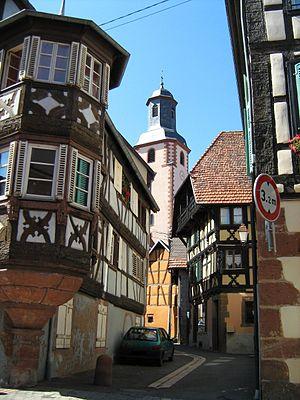
Bouxwiller est une commune française de la plaine d'Alsace située à 33,3 km au nord-ouest de Strasbourg, dans le département du Bas-Rhin en région Grand Est. Elle est le chef-lieu du canton de Bouxwiller et de la Communauté de communes de Hanau-La Petite Pierre. En 2013, la population légale est de 4 037 habitants.